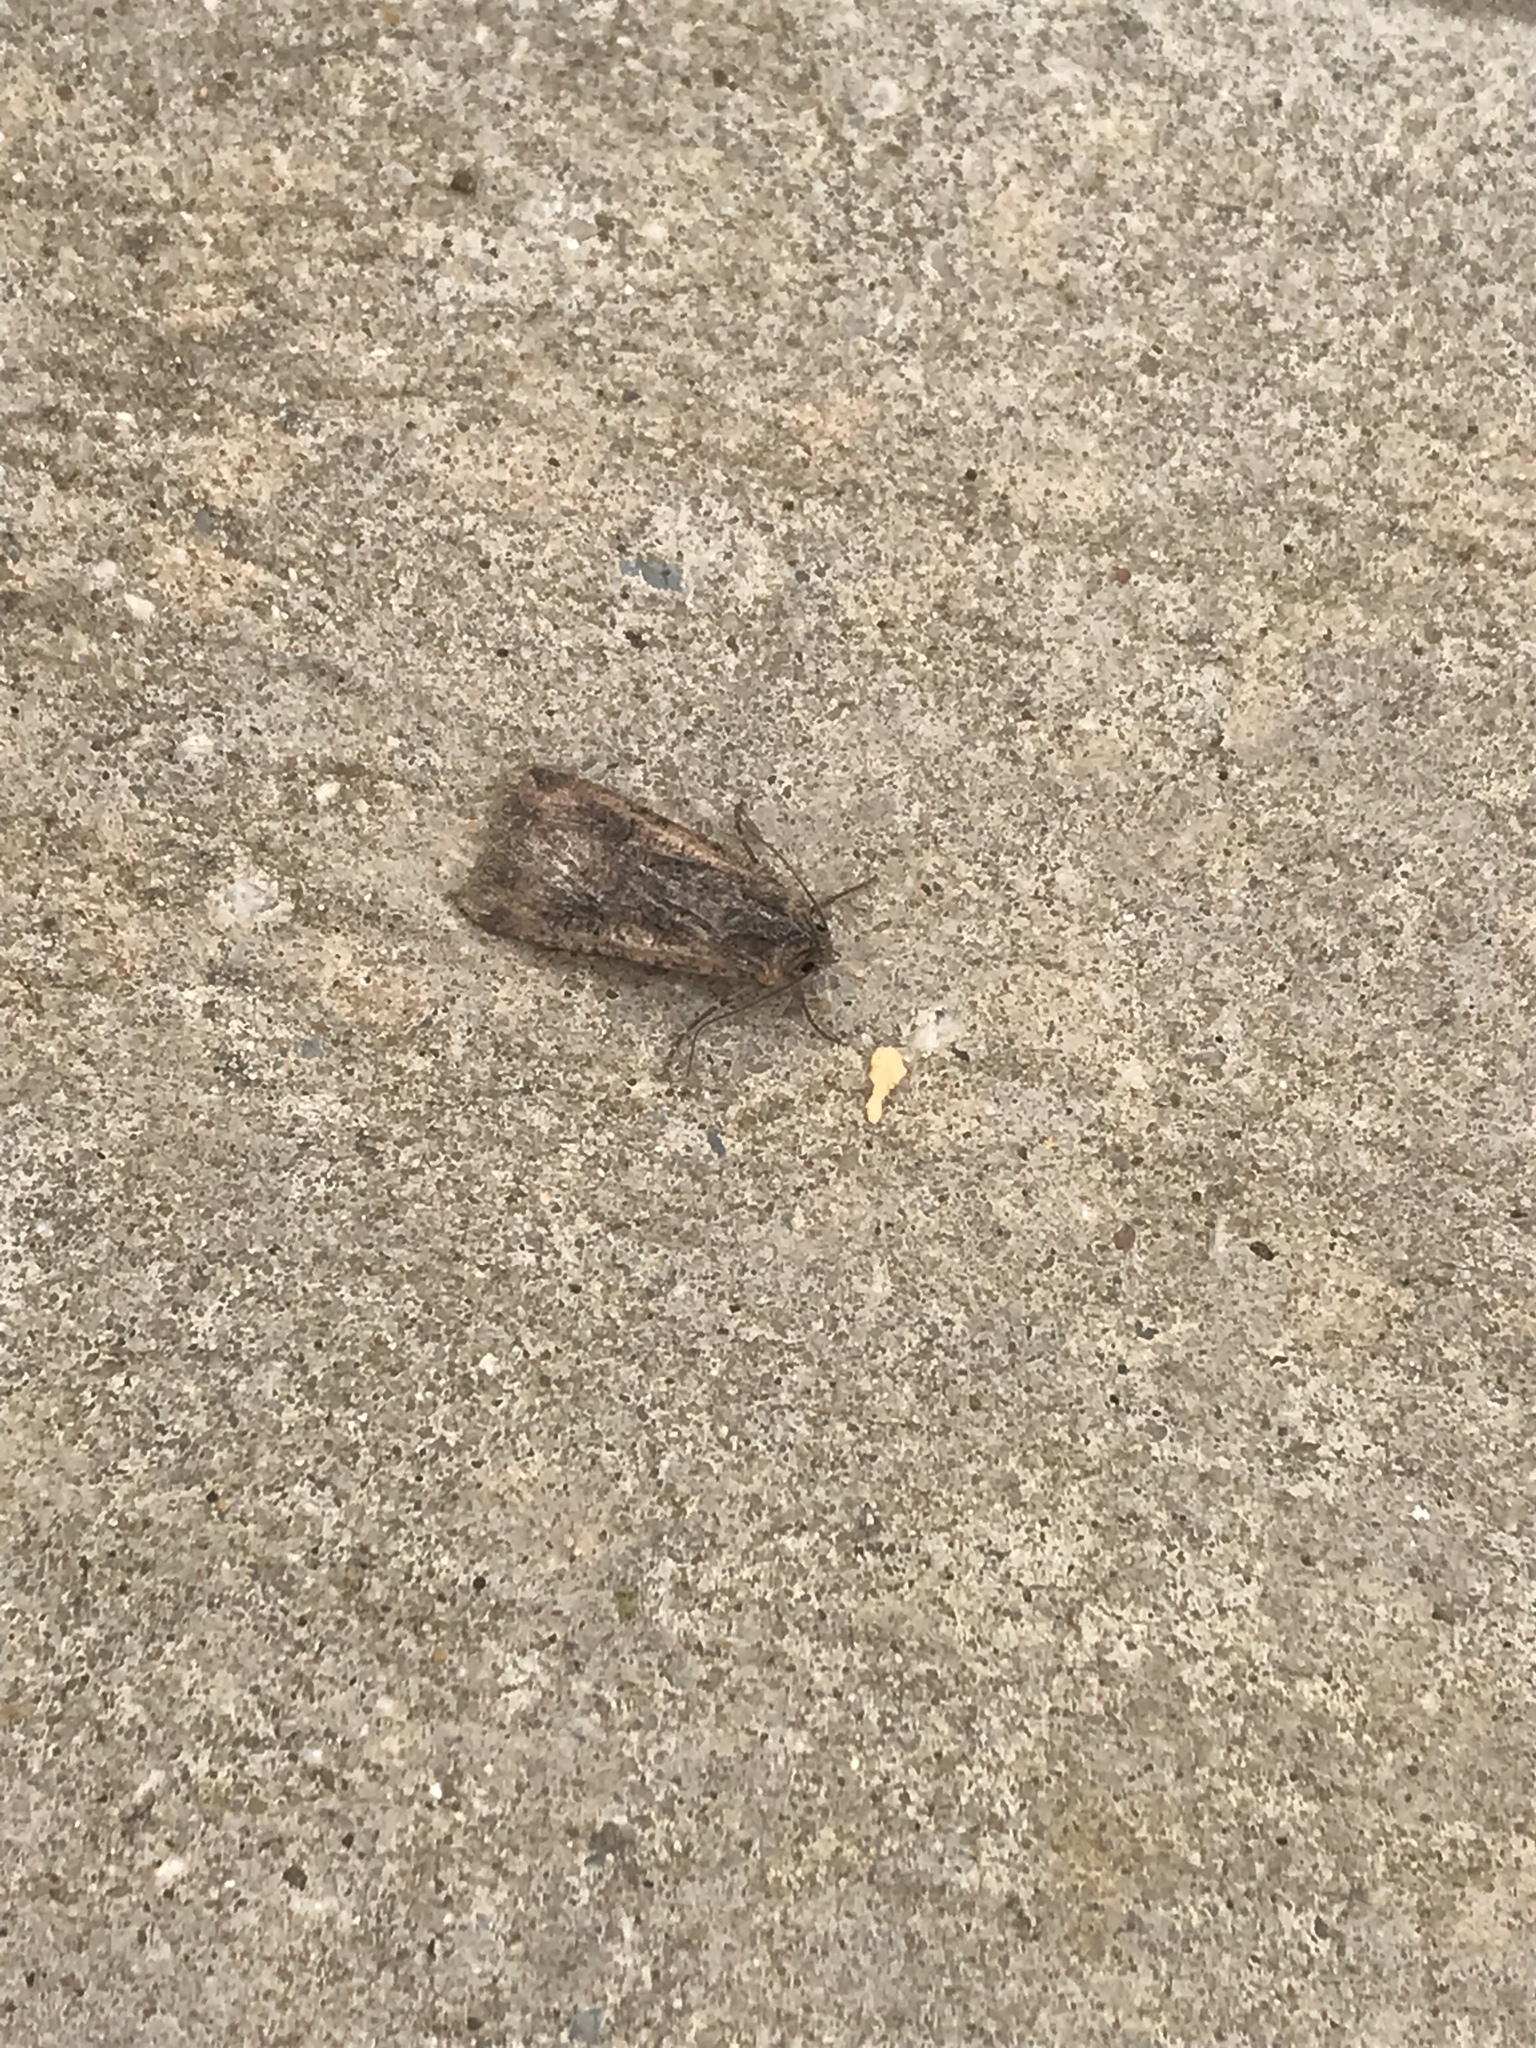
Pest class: cutworms